Naga Pelangi

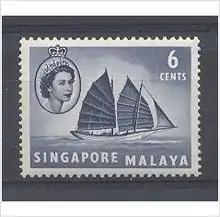
British postage stamp depicting a Malay "pinas", 1955

In modern Malay, "Naga Pelangi", translated literally, means "Rainbow Dragon". Nāga is a Sanskrit word and means snake or dragon.